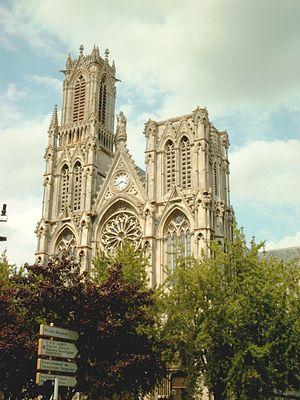
Cet article liste le patrimoine religieux en Meurthe-et-Moselle.